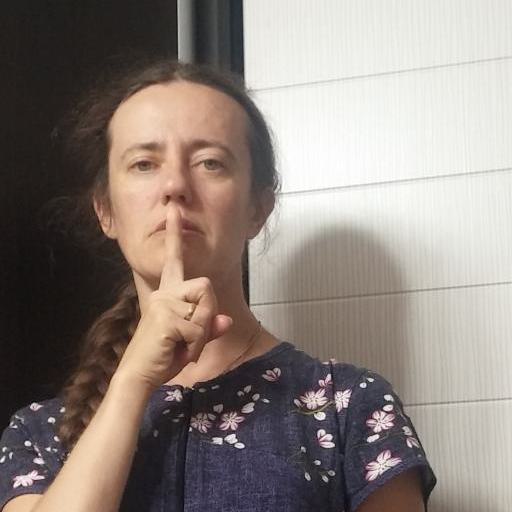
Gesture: mute